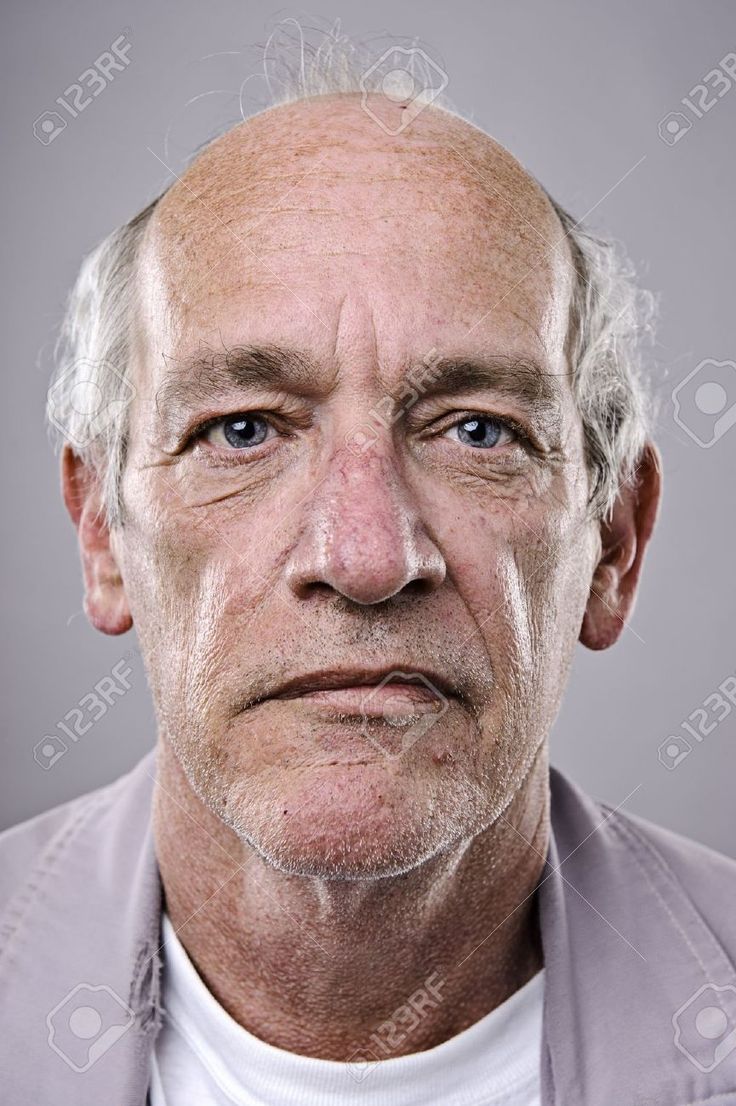
Portrait style: Real Portrait